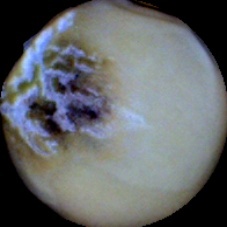
Label: Spotted